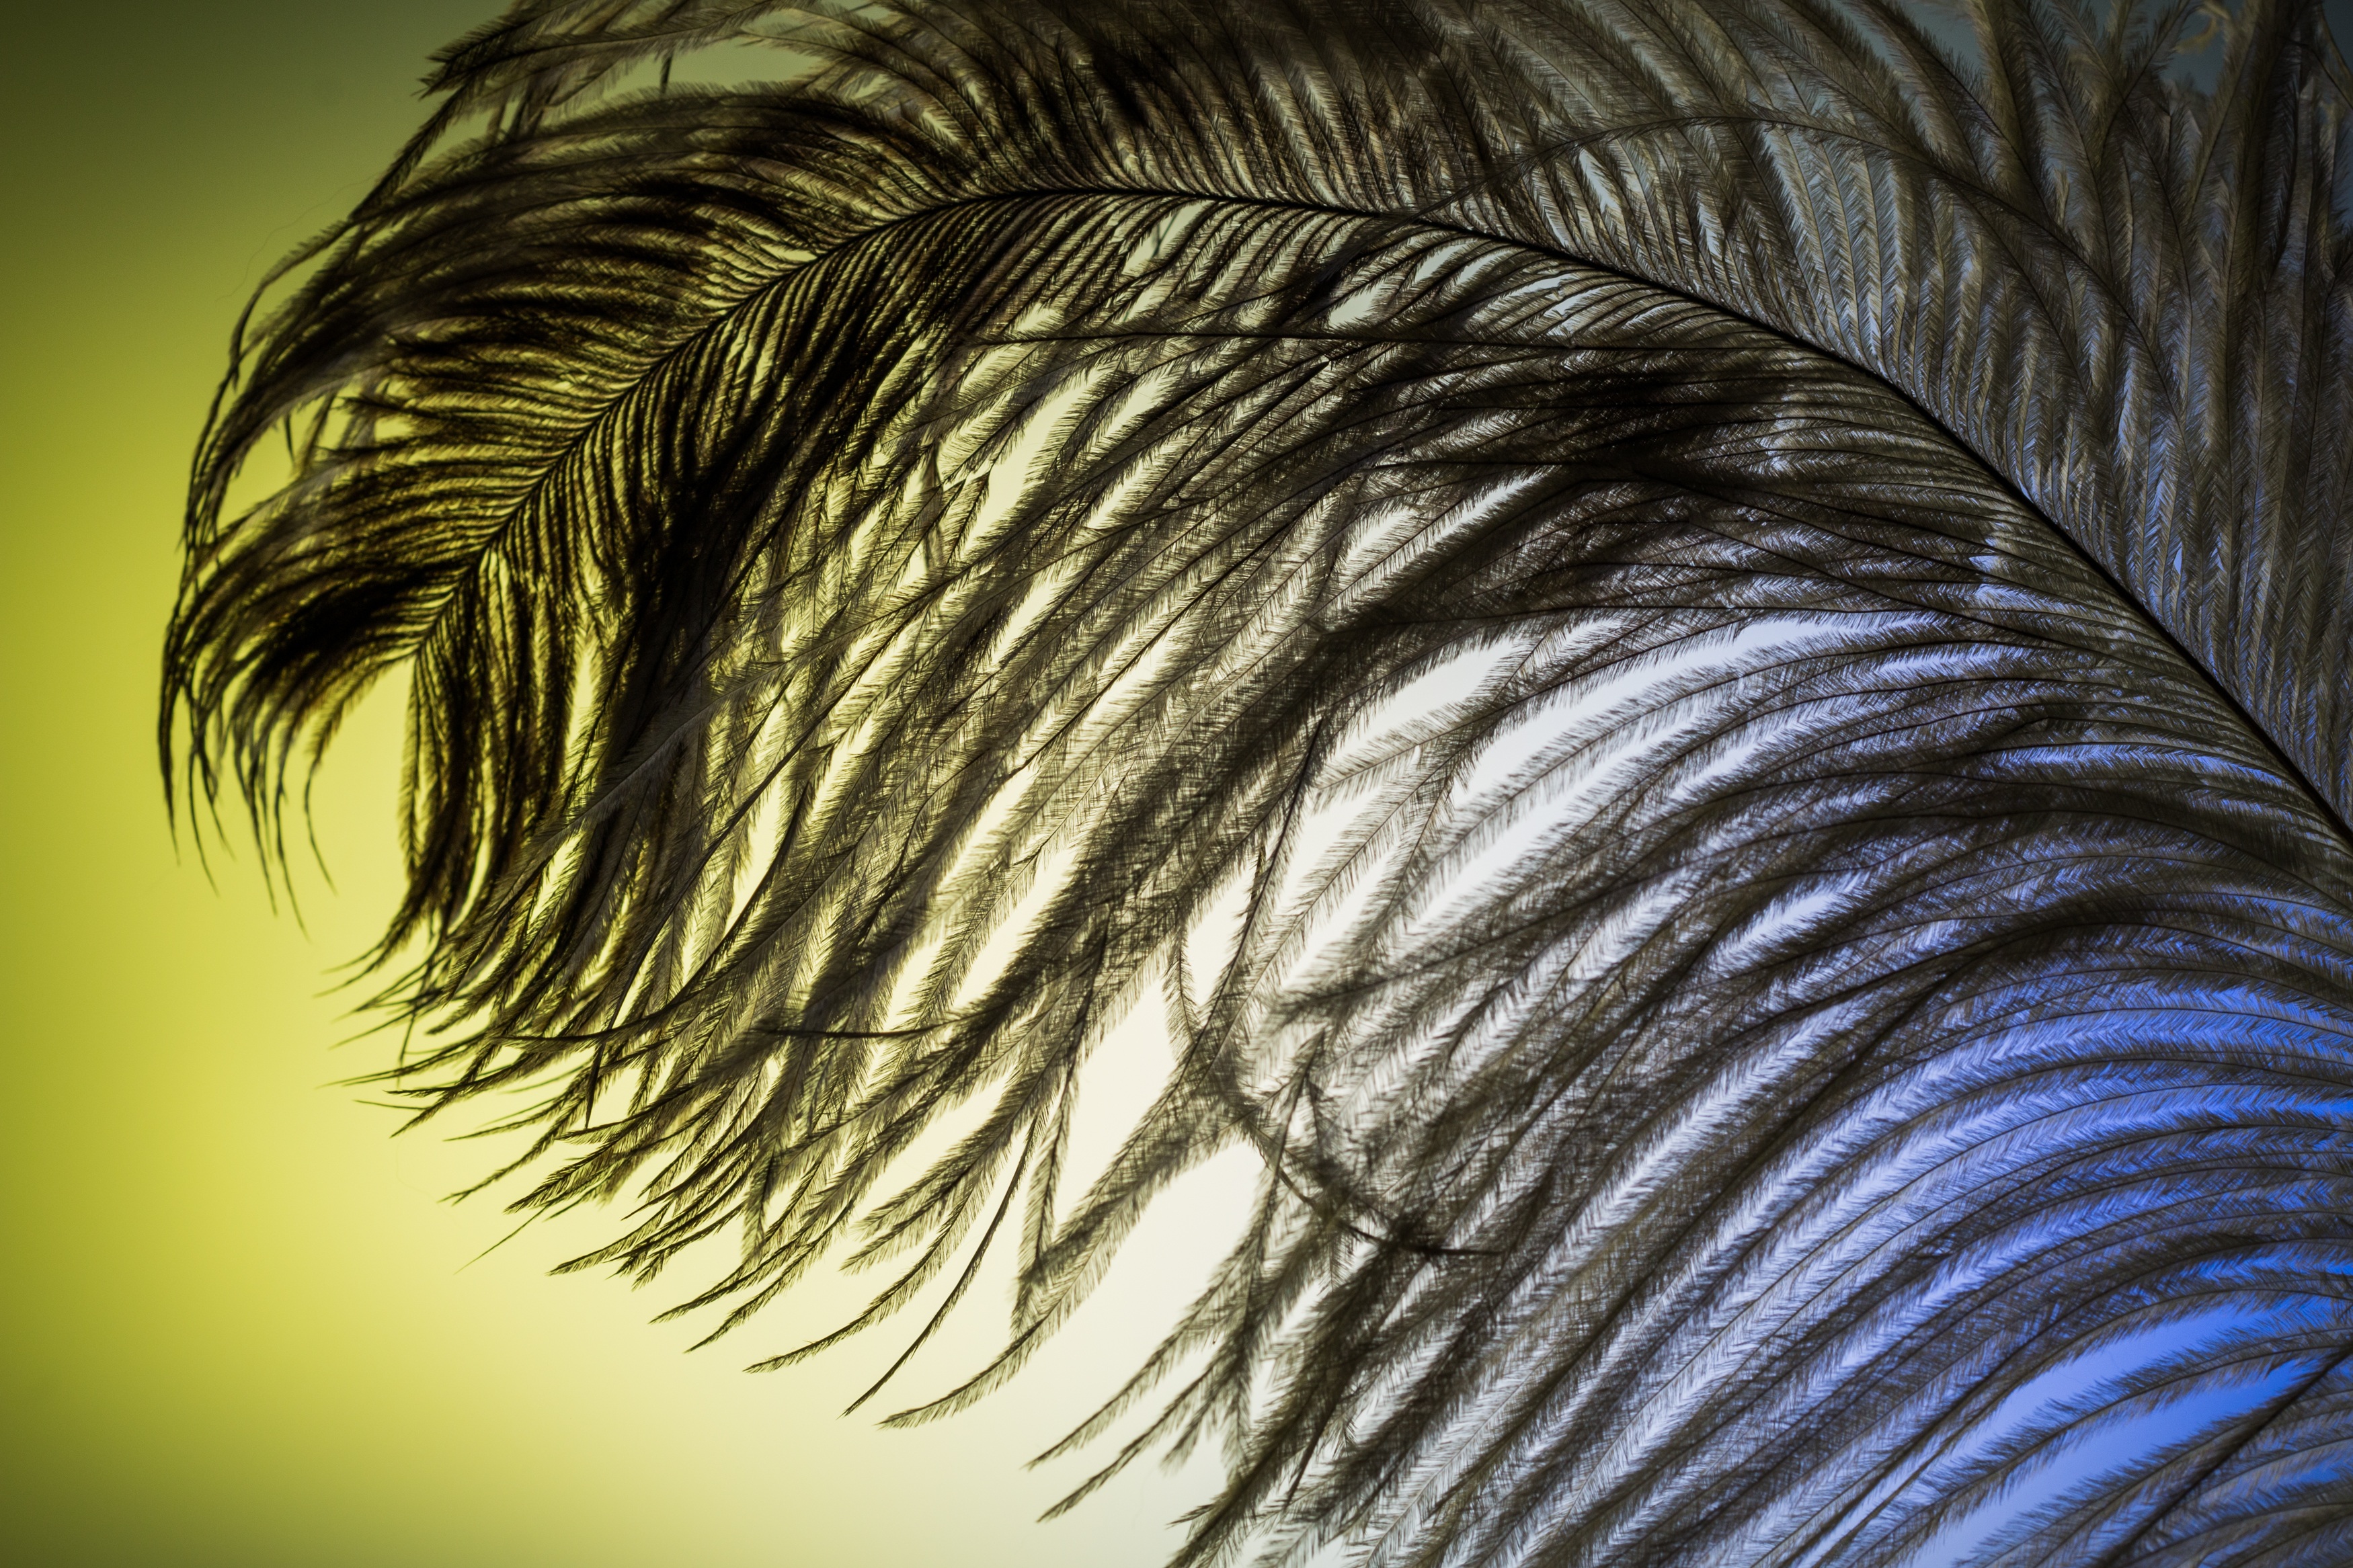
branch, bird, wing, sunlight, leaf, spring, green, color, close, feather, material, plumage, close up, eye, organ, tender, strauss, spring dress, macro photography, airy, bird feather, ease, strauss spring, fashion accessory